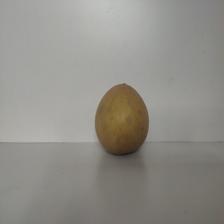
Size: Large